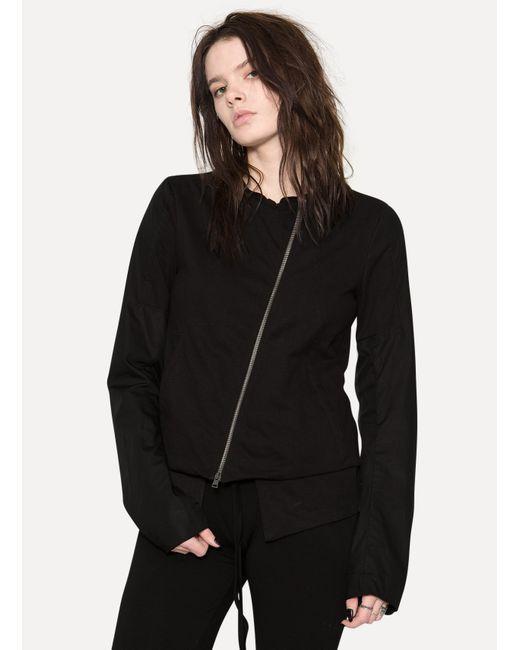
Schwarzer Langarm-Baumwollpullover mit diagonalem Reißverschluss für Damen